Slick Rick

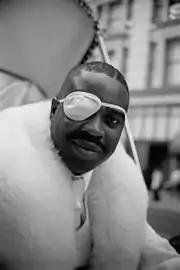
Slick Rick in 1997

Walters remained with the Def Jam label and released a fourth album, "The Art of Storytelling," on May 25, 1999. "The Art of Storytelling" was a comeback-album that paired him with prolific MCs like Nas, OutKast, Raekwon, and Snoop Dogg. The "Los Angeles Times" announced it as the "triumphant return of rap's premier yarn-spinner", calling the song "2 Way Street" "a much-needed alternative to rap's misogynistic slant". It charted higher than any of his prior releases: No. 8 on the "Billboard" 200; and No. 1 on the Top R&B/Hip-Hop Albums chart.